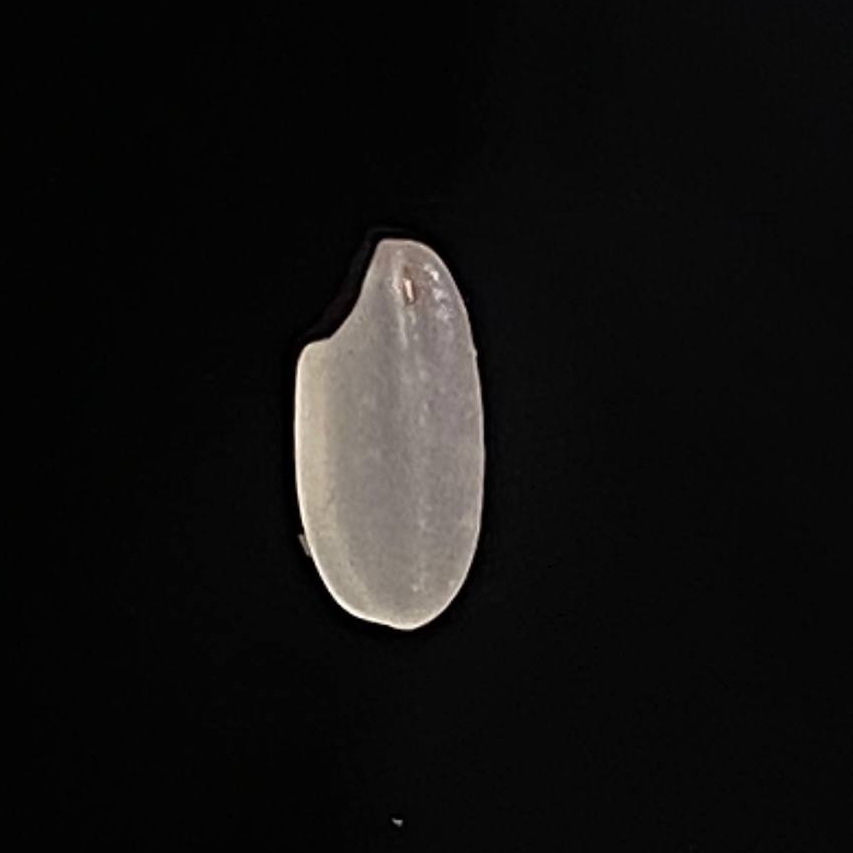
Rice variety: Bashful